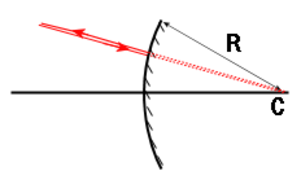
Centre d'un miroir convexe.